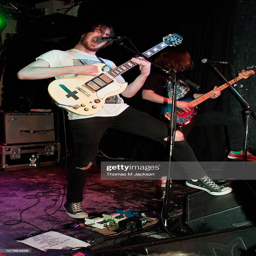
people of artist perform on stage .